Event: Nepal Earthquake
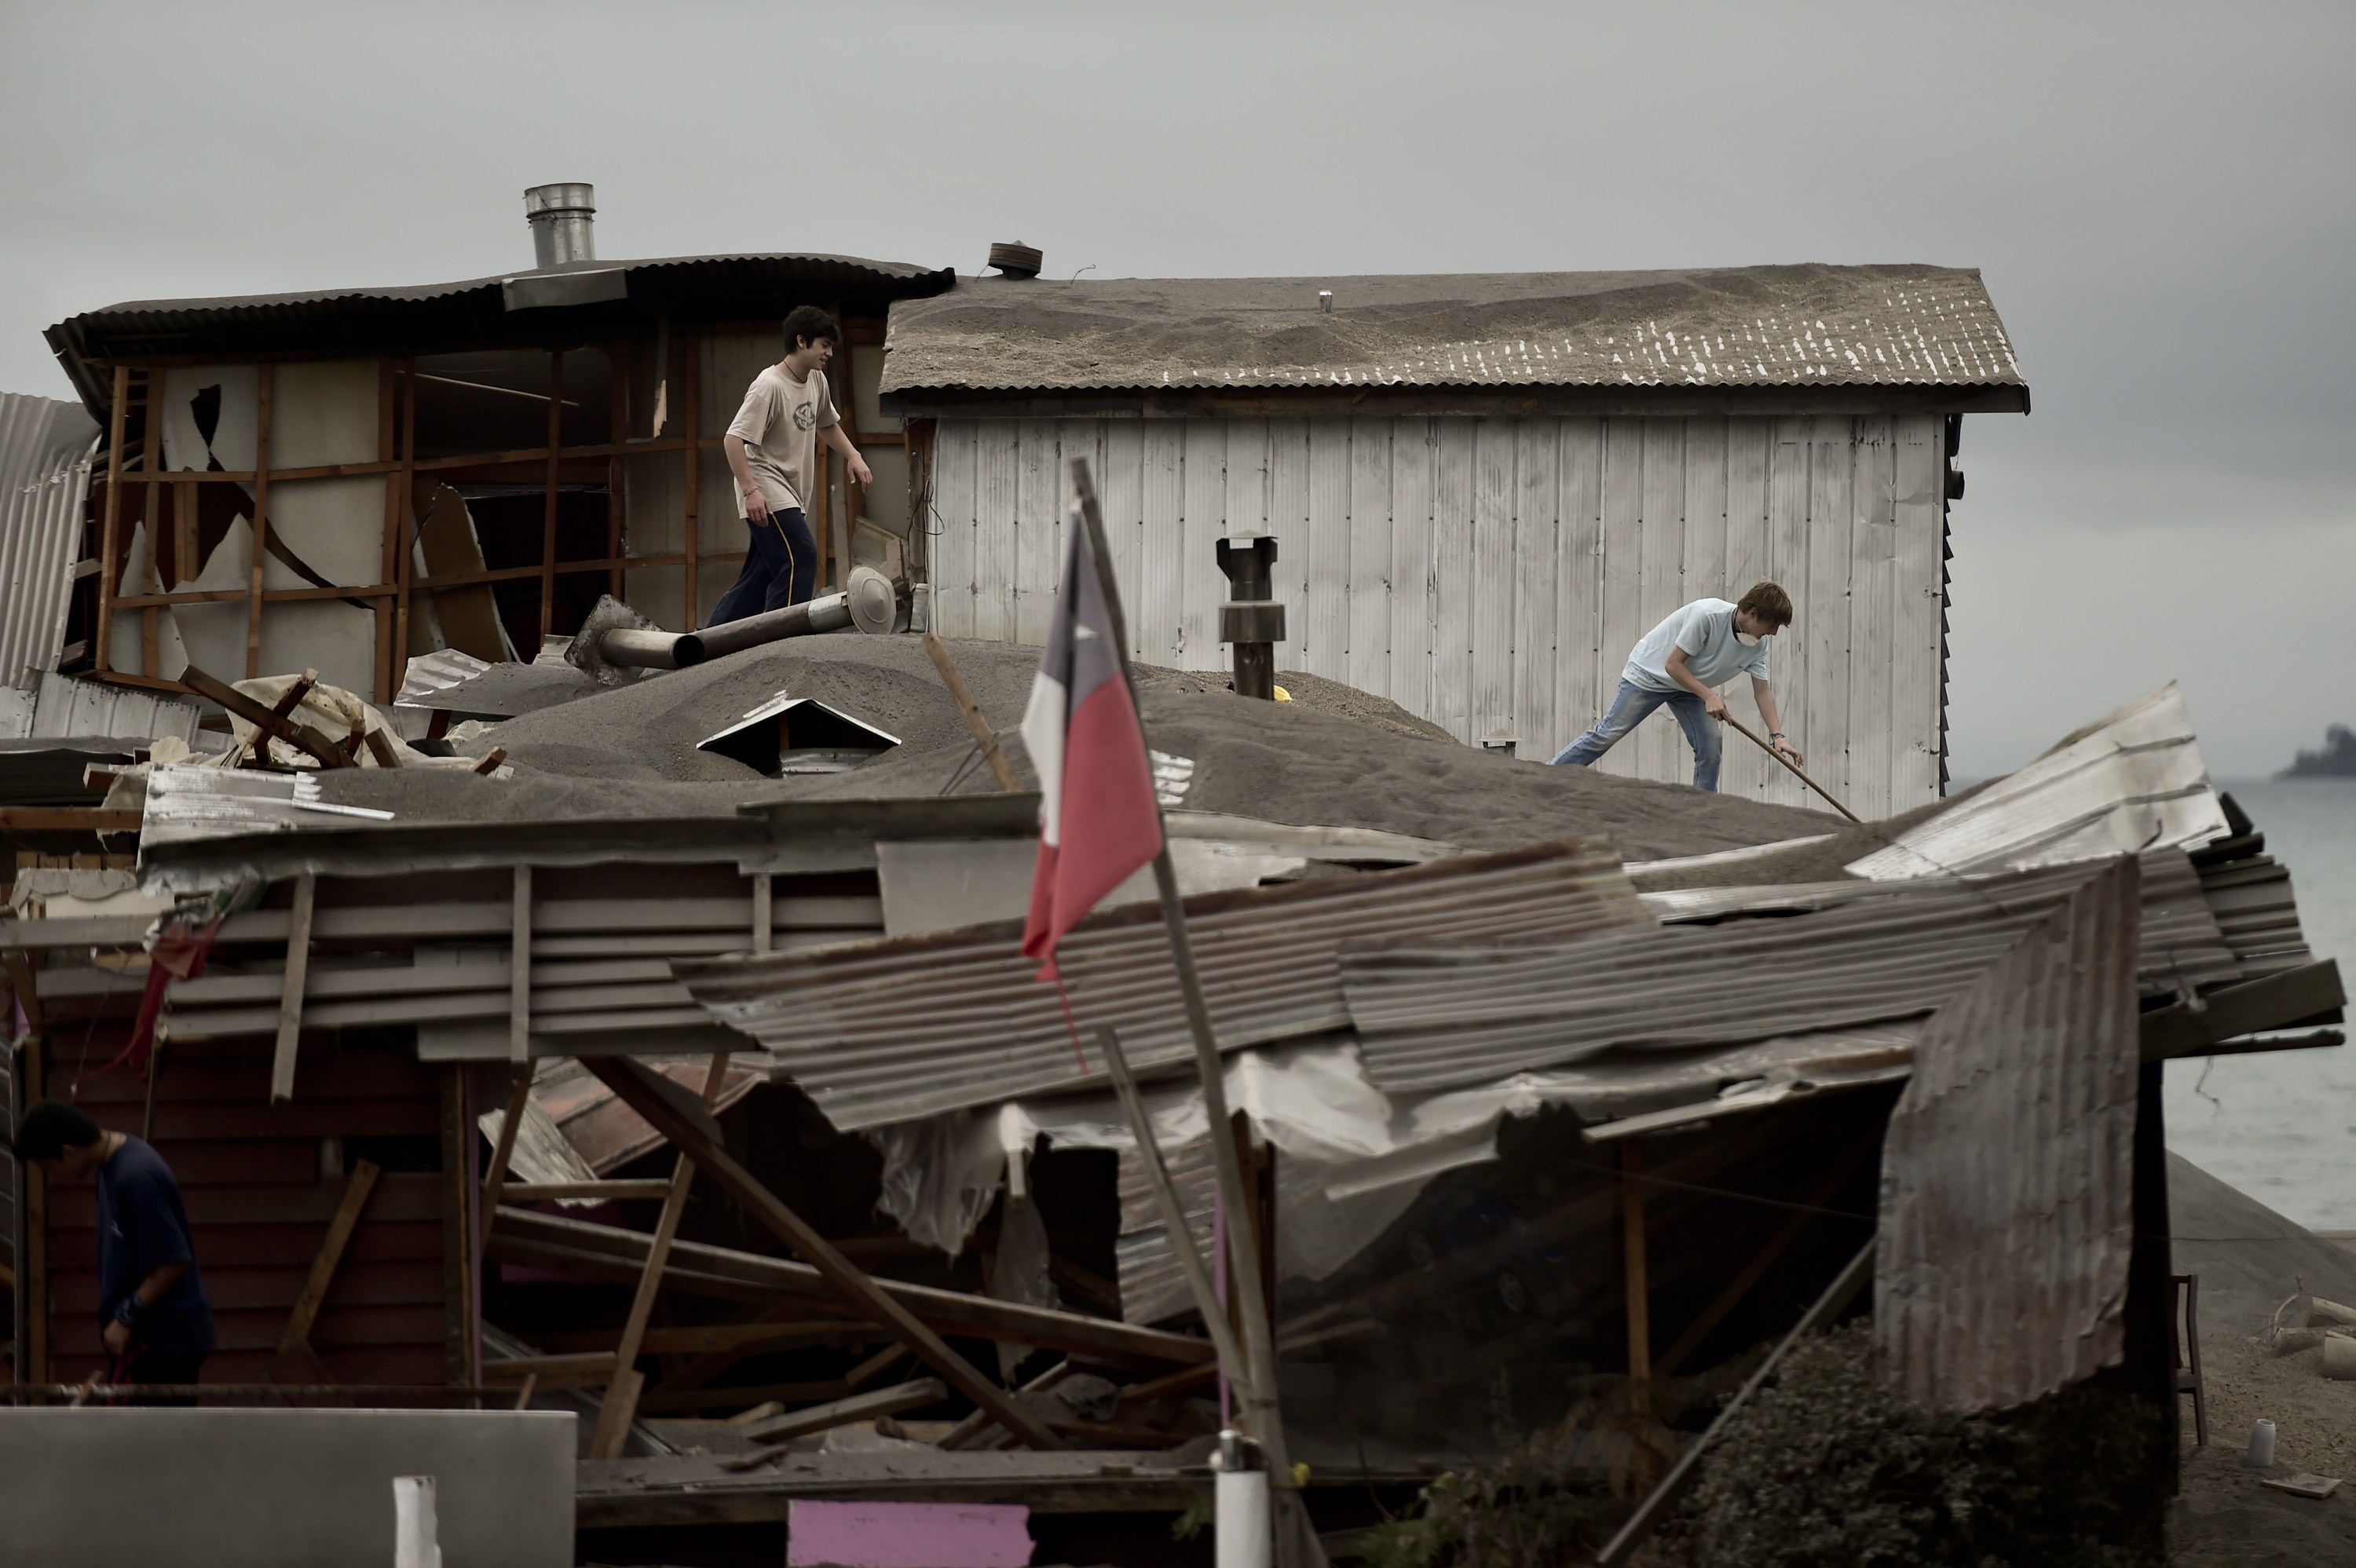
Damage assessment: damage